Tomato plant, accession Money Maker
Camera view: horizontal (90 deg, fisheye); turntable rotation: 120 degrees
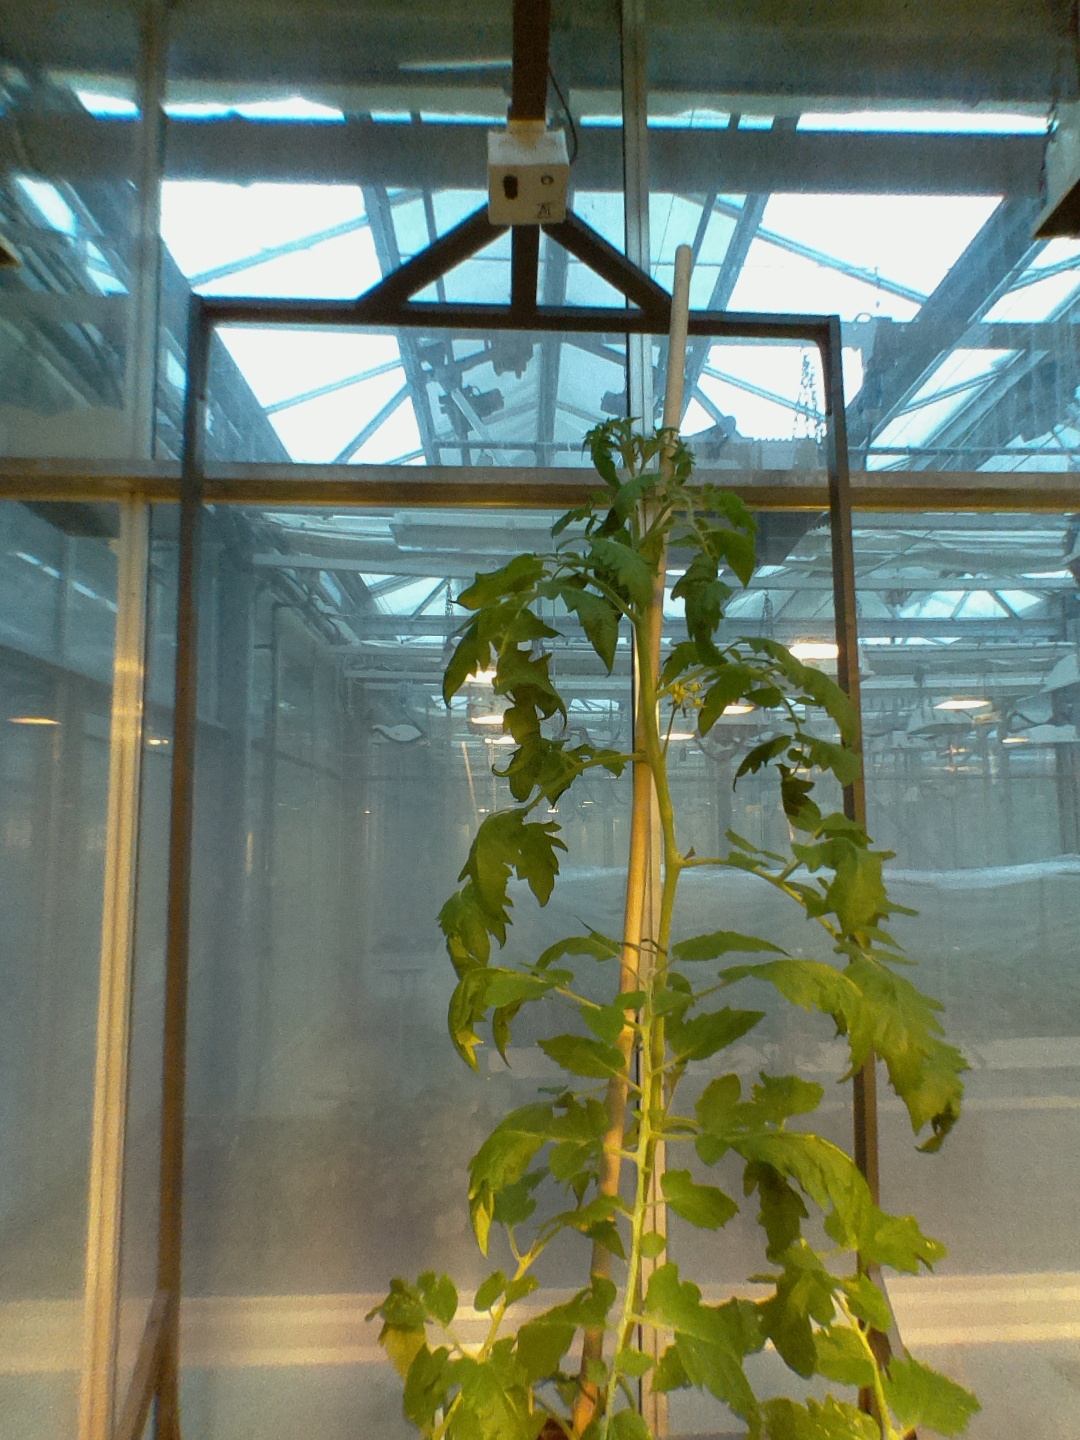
BBCH growth stage 68: Full flowering, 80%-90% of flowers open, more petals falling